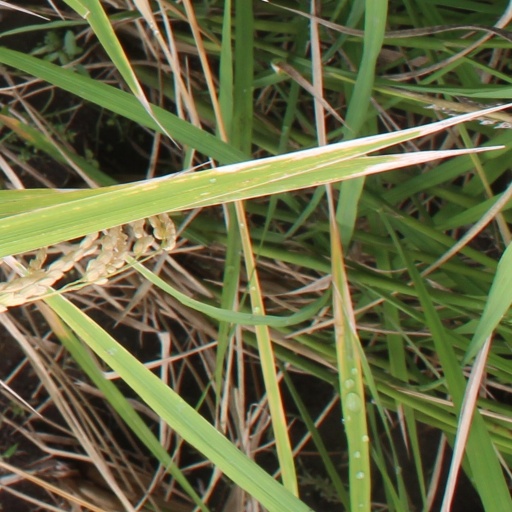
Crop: rice